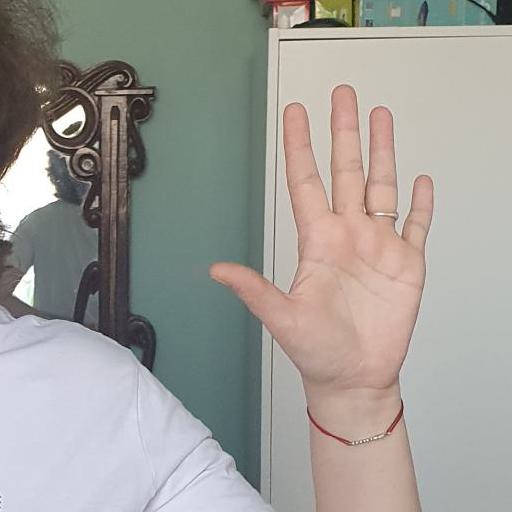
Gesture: palm